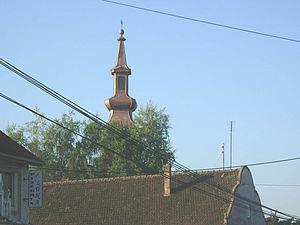
Cet article recense les monuments culturels du district du Banat méridional en Serbie.
Grebenac est un village de Serbie situé dans la province autonome de Voïvodine. Il fait partie de la municipalité de Bela Crkva dans le district du Banat méridional. Au recensement de 2011, il comptait 817 habitants.
L'église de l'Ascension de Grebenac est une église orthodoxe roumaine située à Grebenac, dans la province autonome de Voïvodine, sur le territoire de la municipalité de Bela Crkva et dans le district du Banat méridional en Serbie. Elle est inscrite sur la liste des monuments culturels de grande importance de la République de Serbie.